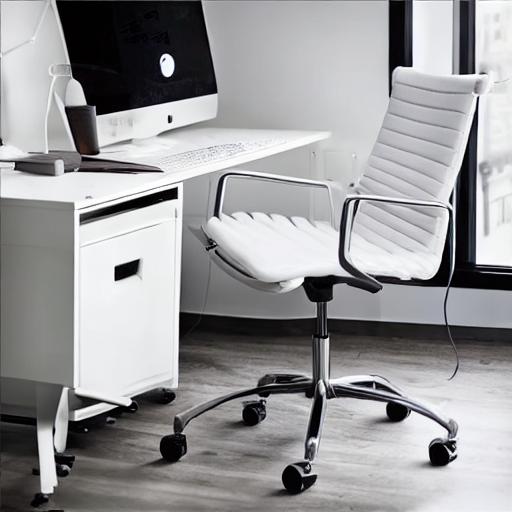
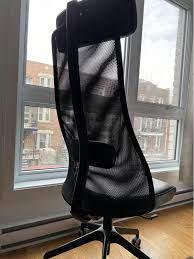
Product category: items_chair
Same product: no